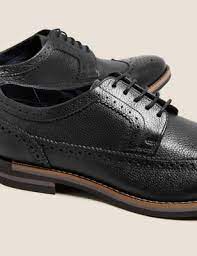
Label: Brogue